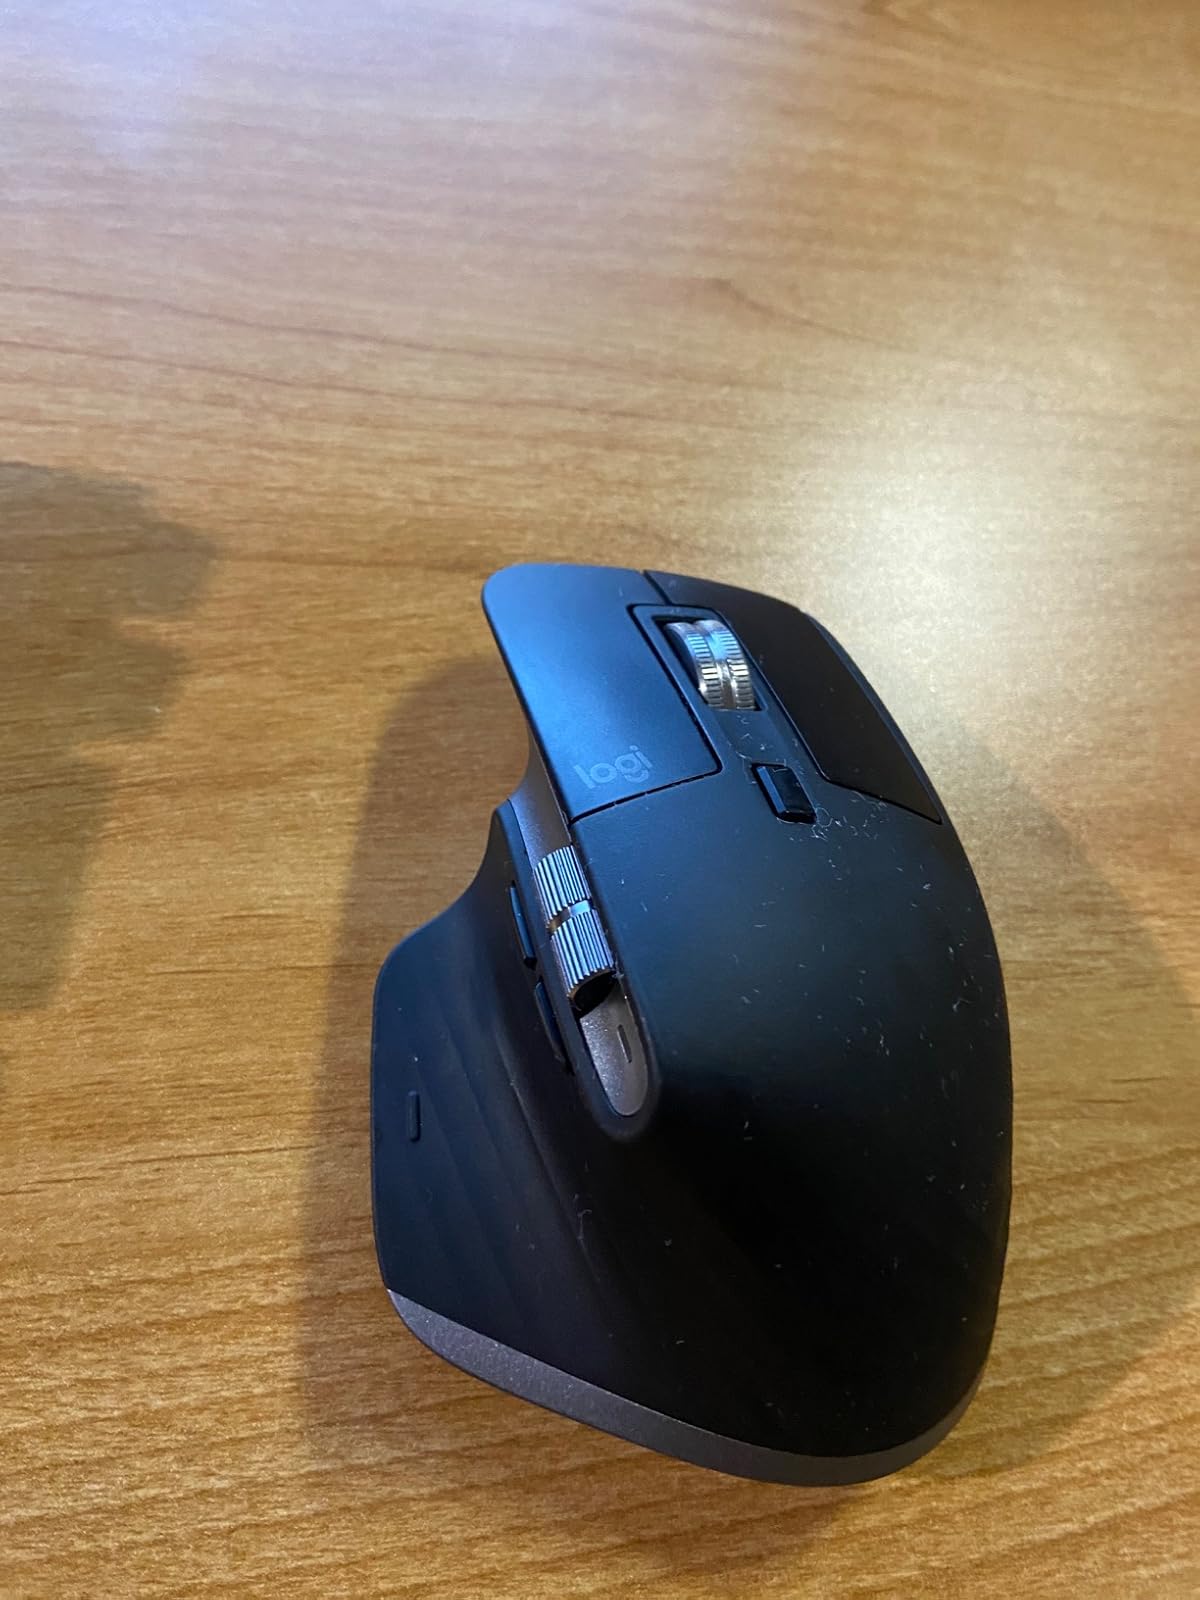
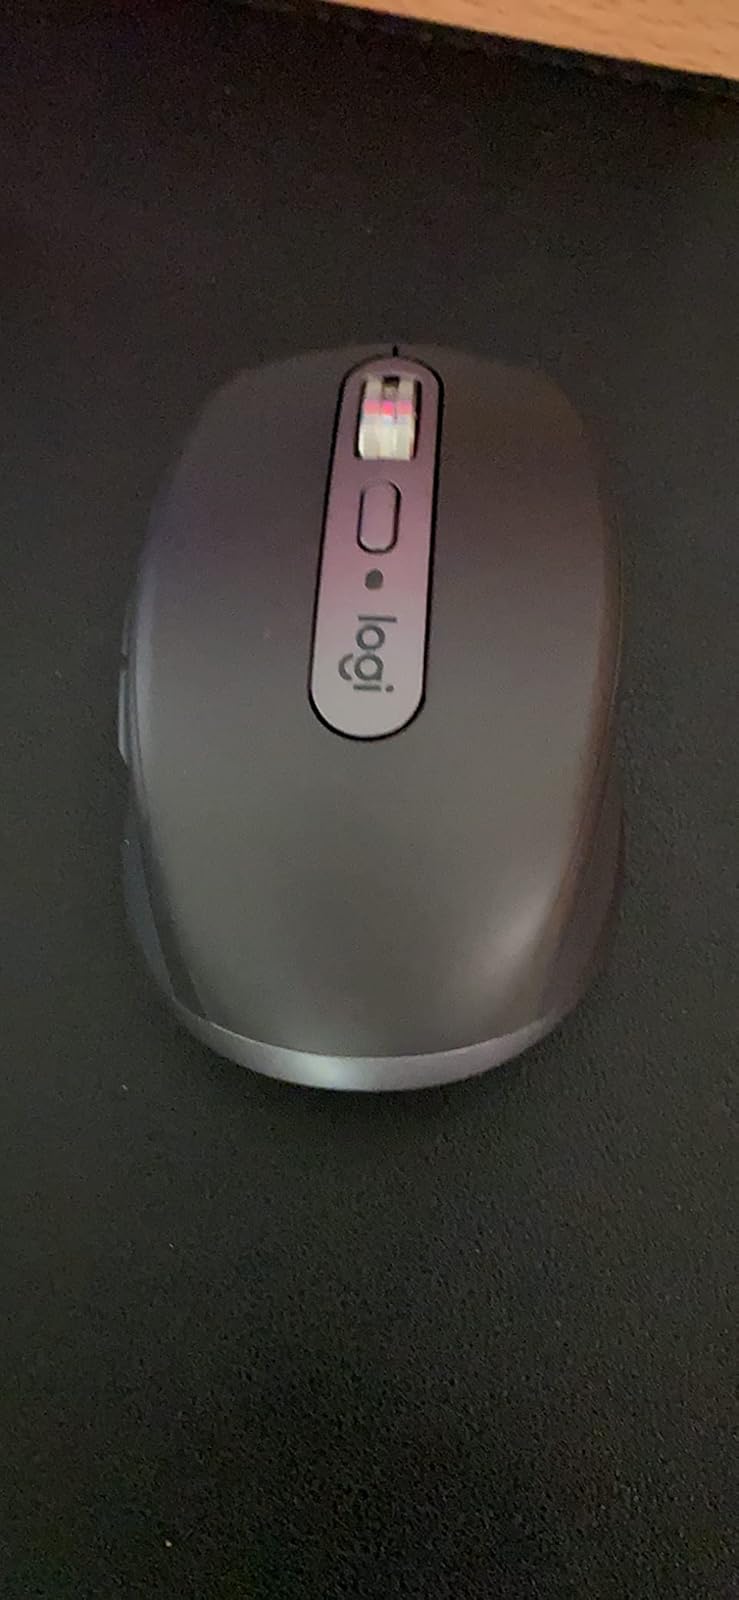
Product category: mouse
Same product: no